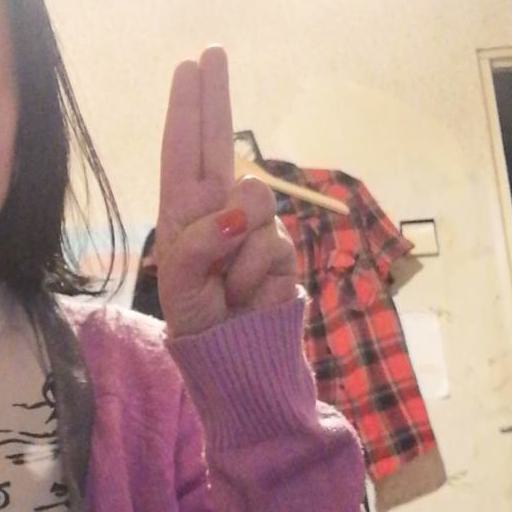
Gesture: two_up